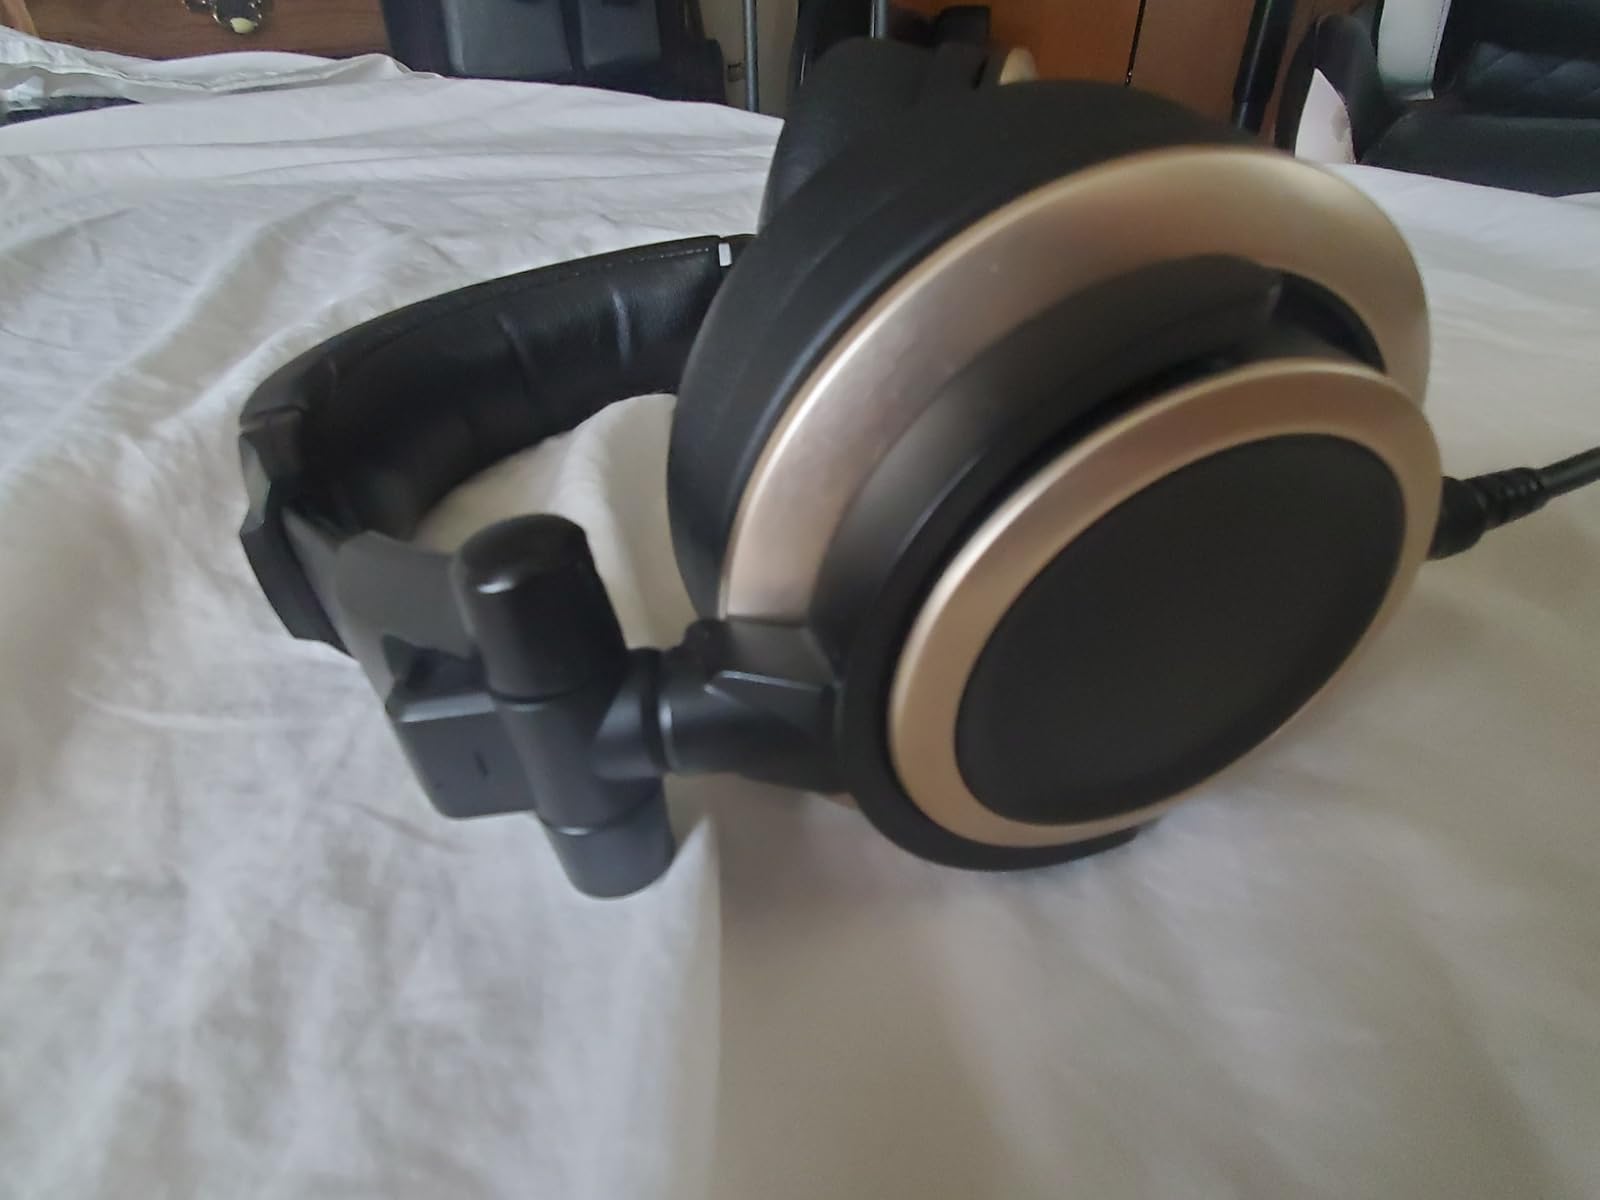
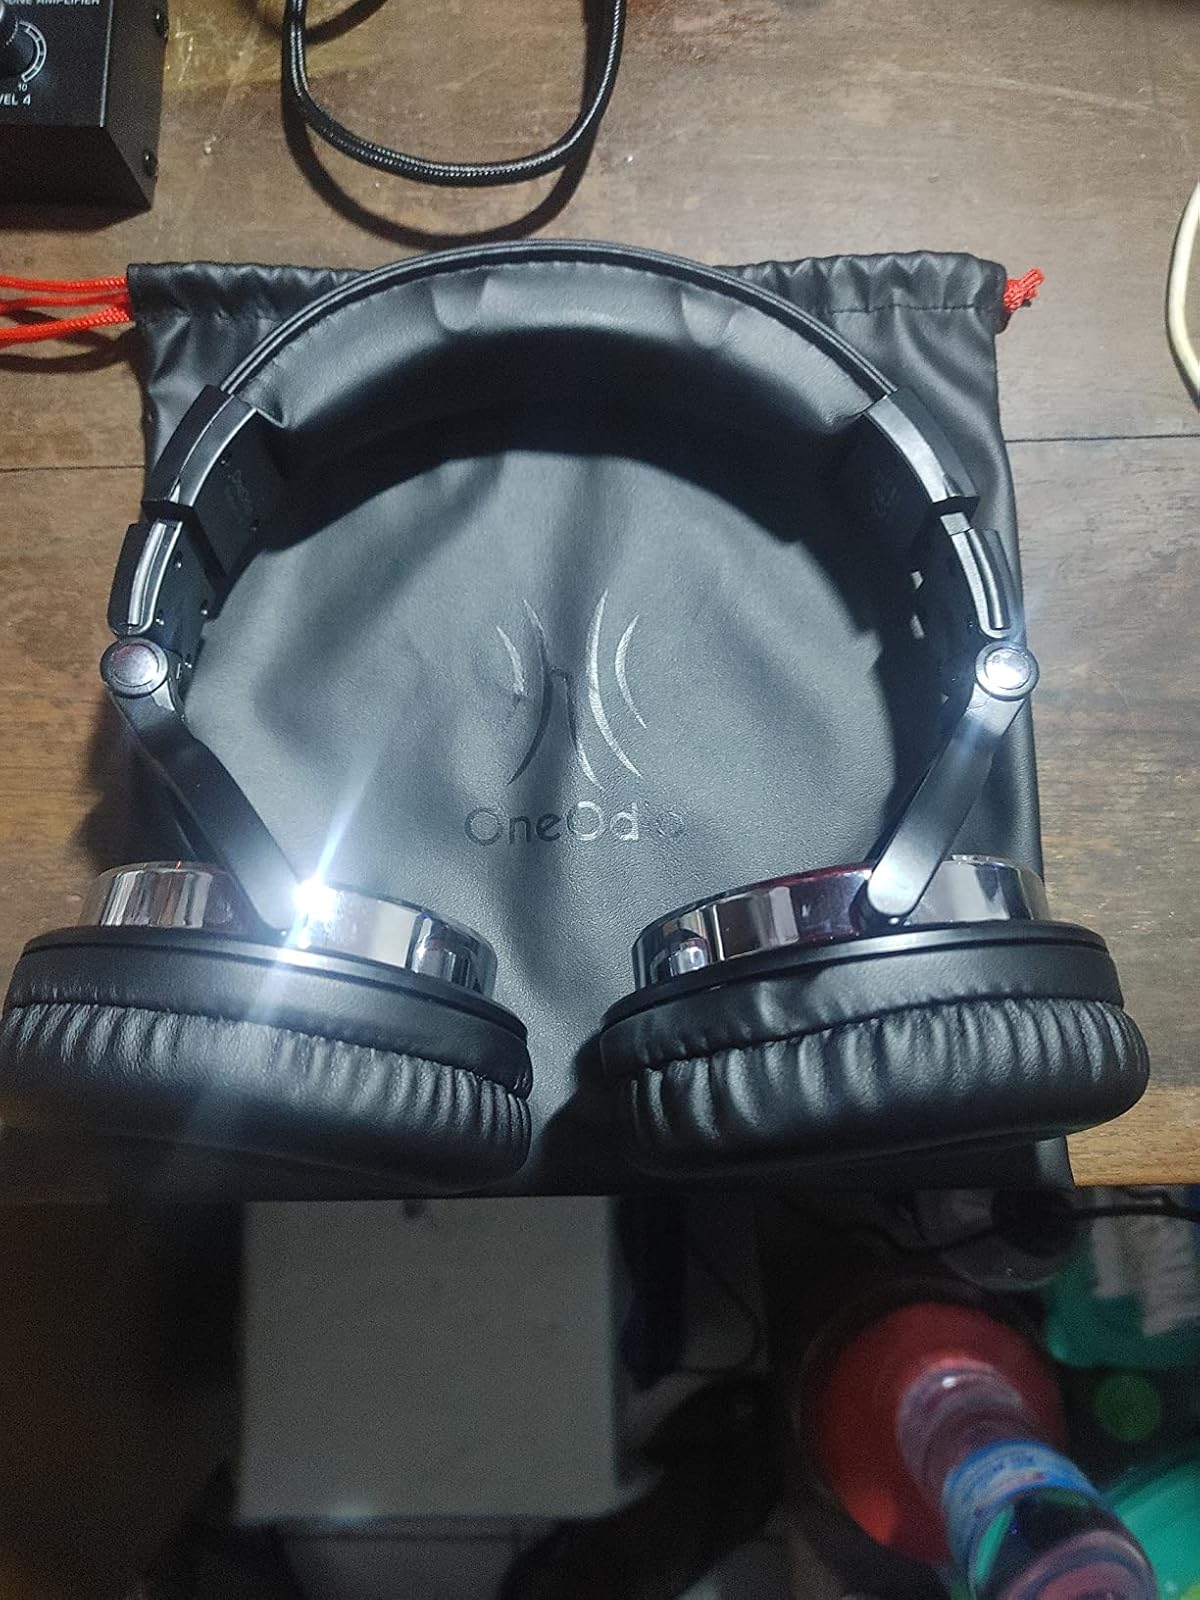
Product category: headphones
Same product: no